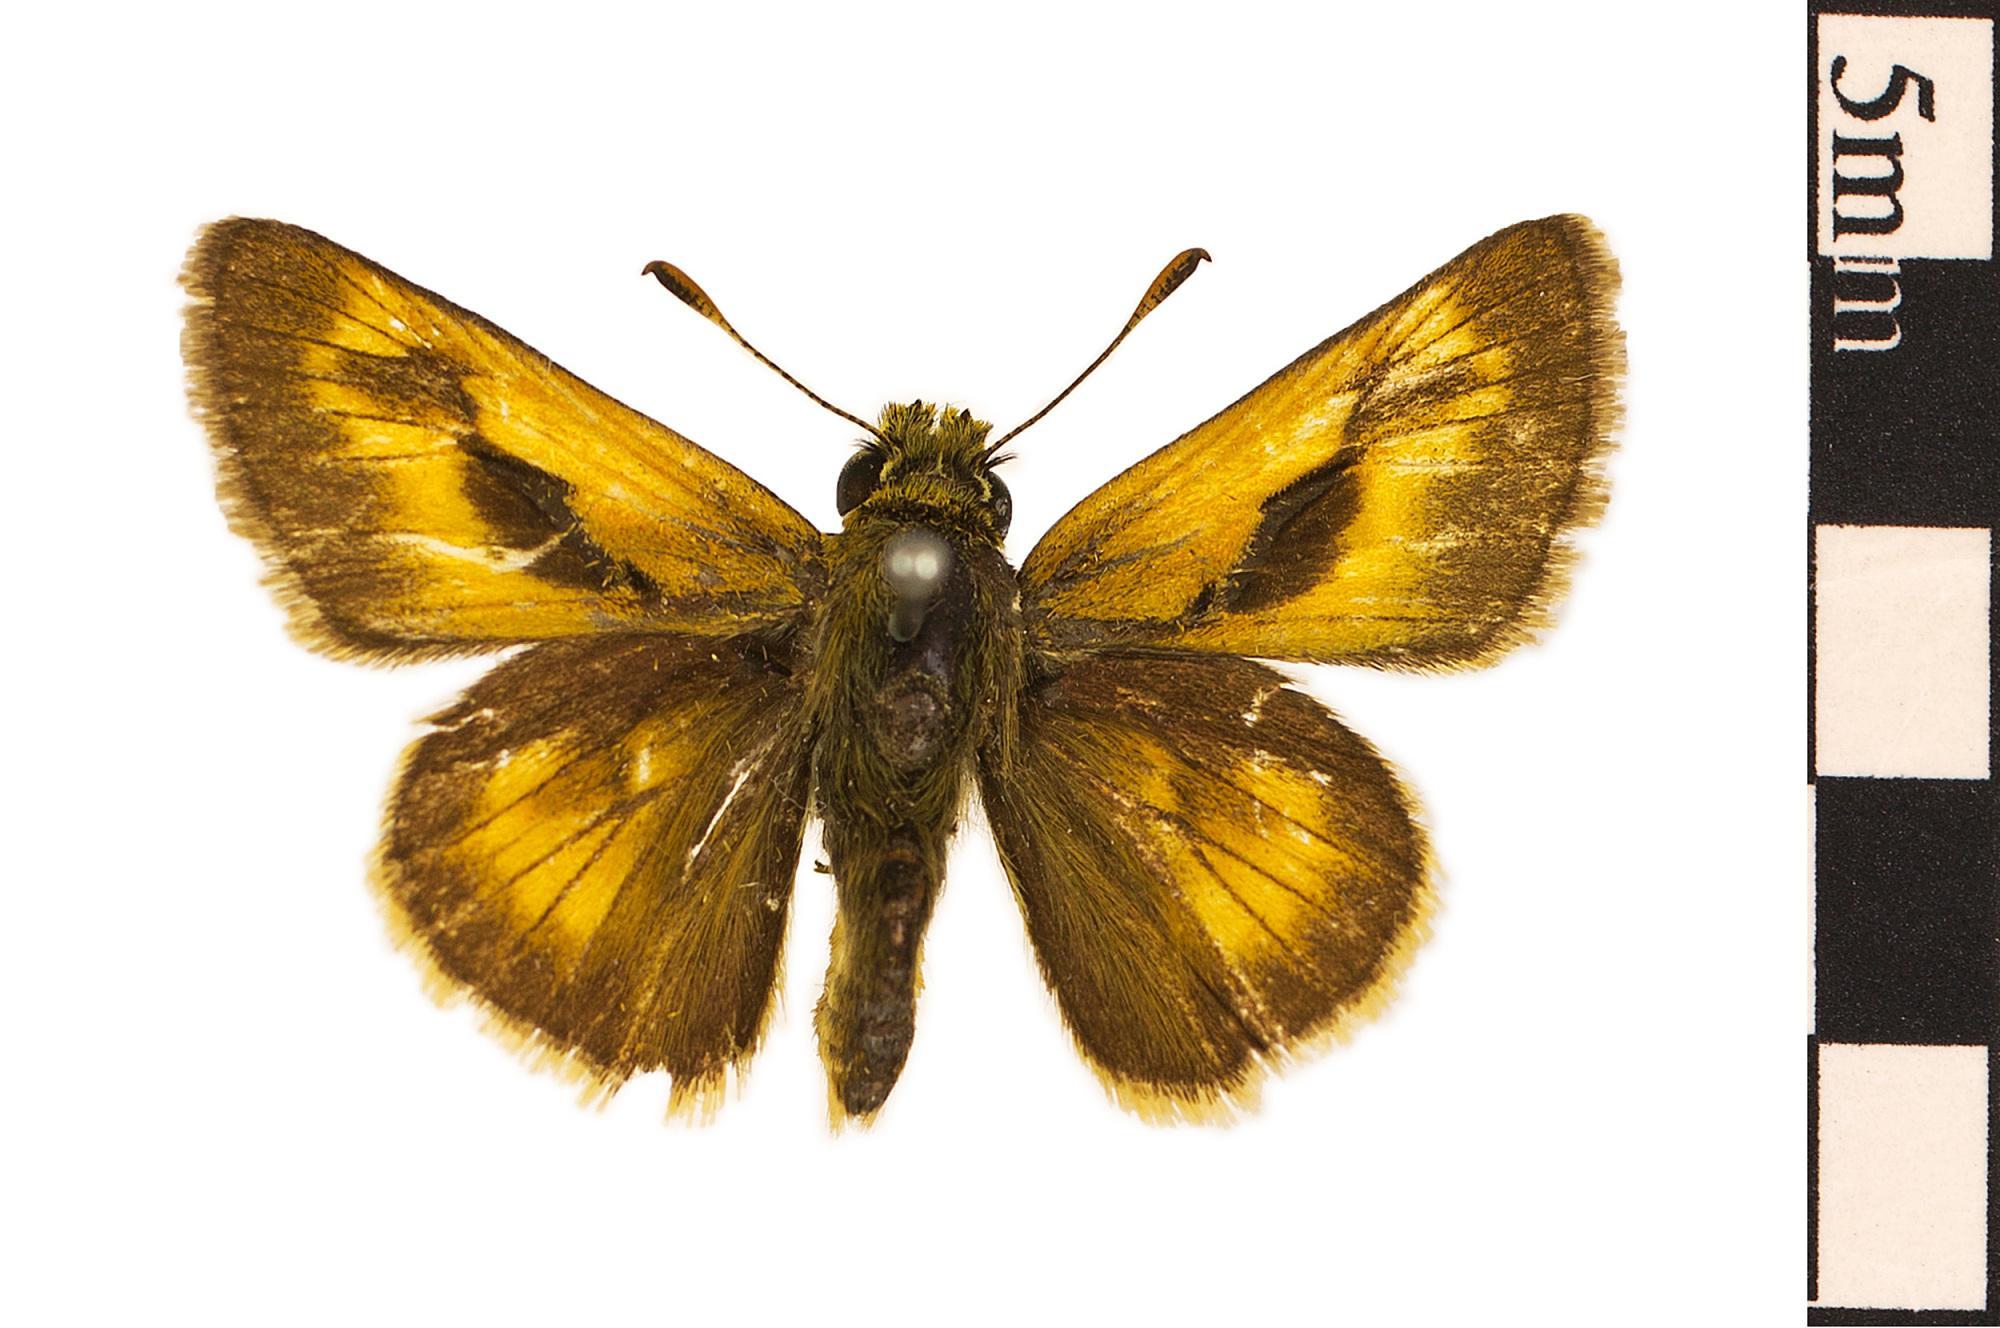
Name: Long Dash Skipper
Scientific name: Polites mystic
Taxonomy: Animalia, Arthropoda, Hexapoda, Insecta, Lepidoptera, Hesperiidae, Hesperiinae